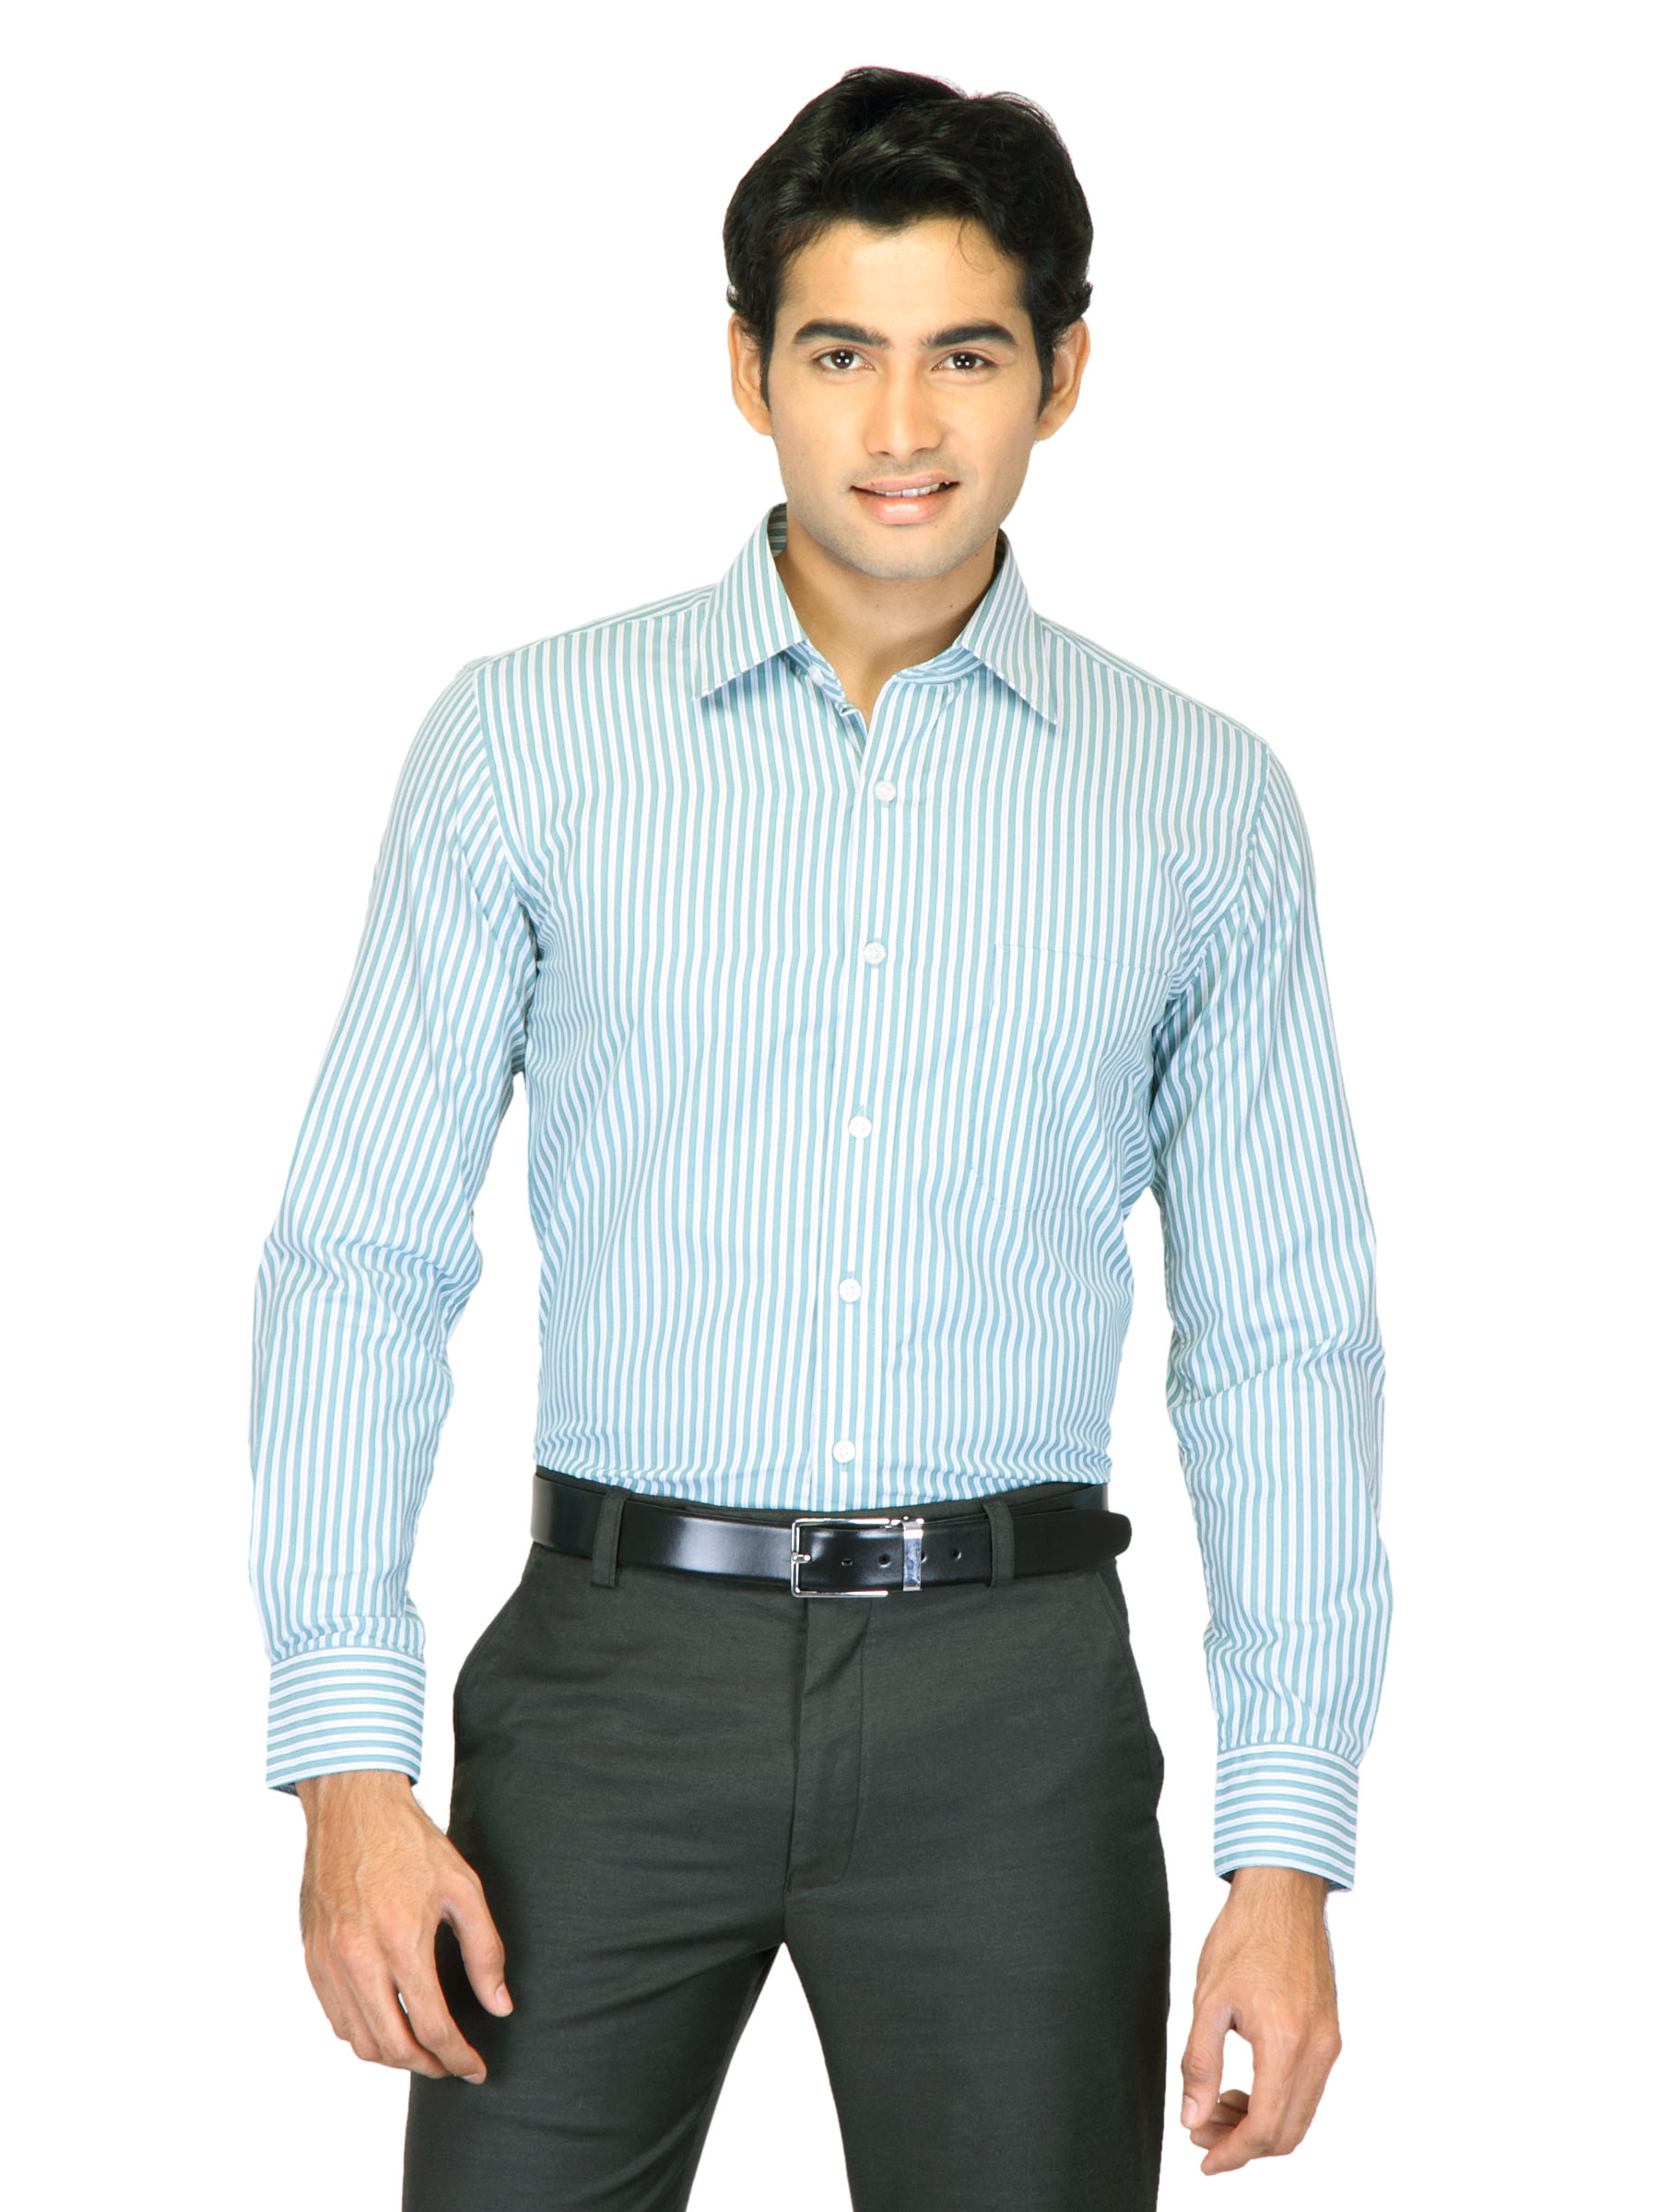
Mark Taylor Men Green Striped Shirt
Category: Apparel / Topwear / Shirts
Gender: Men
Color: Green
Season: Fall 2011
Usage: Formal